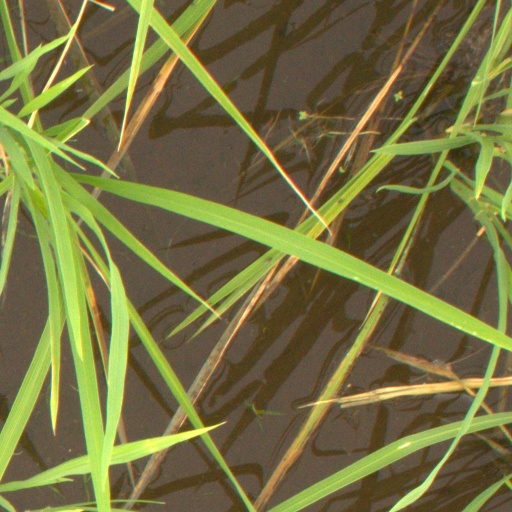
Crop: rice